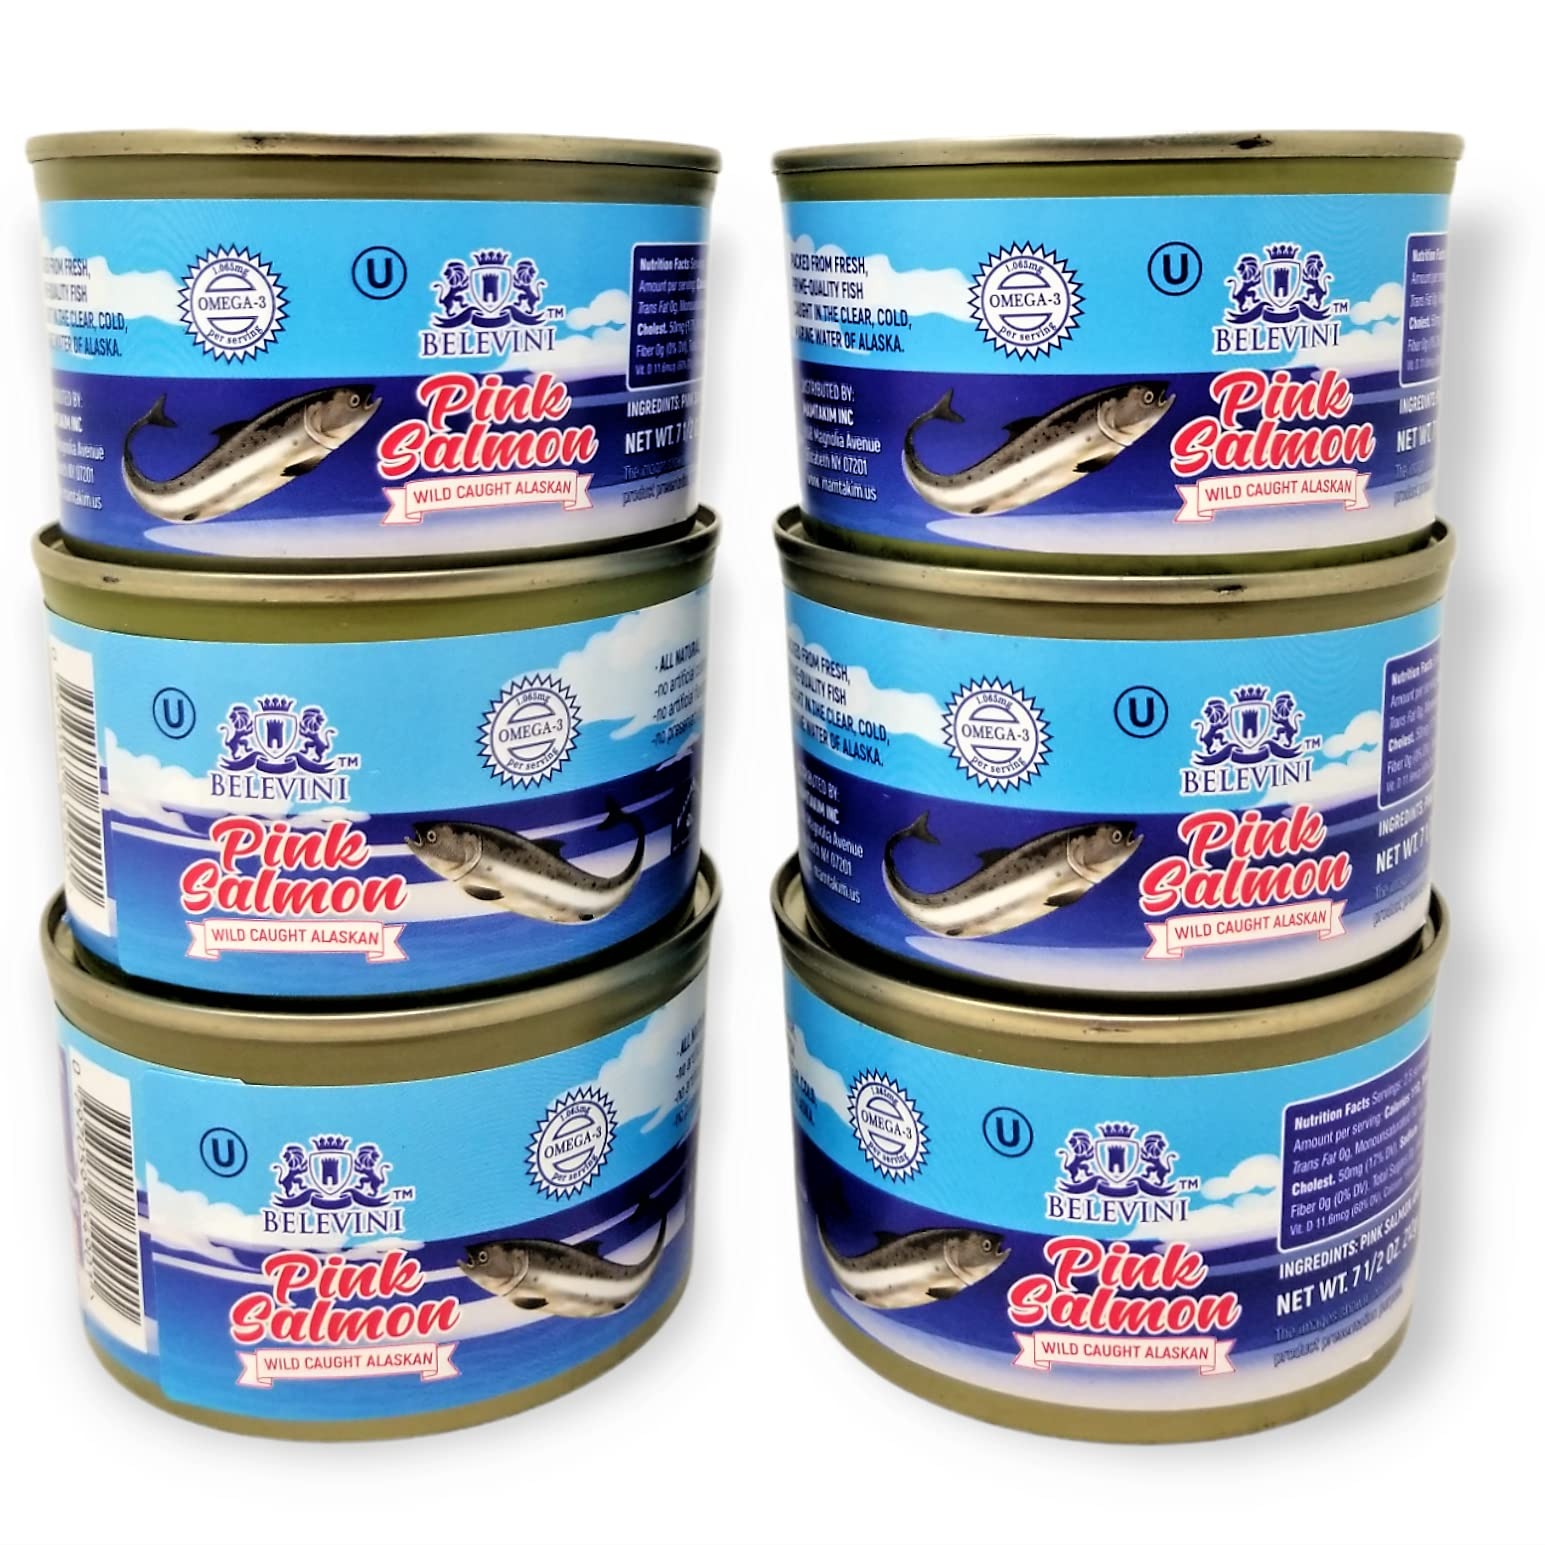
Item Name: Belevini Pink Salmon Canned Wild Caught Alaskan 212g/7.4 Oz Natural Source of Omega-3 Fatty Acid, Rich in Protein, Ideal for Keto Diet & Paleo Diet (Pack of 6)
Bullet Point 1: ALL NATURAL: No artificial colors, No artificial flavors, No preservatives. Only pink salmon and salt. Non GMO.
Bullet Point 2: BENEFITS OF EATING PINK SALMON: Support immune function, support brain health, heart health, reduce inflammation, boosting mood. That’s all because of richness of Omega-3 Fatty Acids, DHA & EPA. Salmon is the king of healthy food.
Bullet Point 3: DELICIOUS TASTE: Packaged from fresh, prime quality wild fish caught in the clear, cold marine water of Alaska.
Bullet Point 4: DIET FRIENDLY: It's just 110 calories per 1 serving of product (85 gram). Protein - 17g, Fat - 4g includes Omega-3 fatty acids and Vitamin D.
Bullet Point 5: PRODUCT INFO: Product of USA. Caught in Alaska. Expiration date printed on bottom of the can.
Product Description: Pink salmon is a migratory fish of the salmon family. Like all representatives of this family, pink salmon has an additional fin, which is located between the dorsal fin and tail. Other distinctive features of this fish include a white mouth, large black oval spots on the back. The light blue color of males during migration to spawning grounds (from the oceans to fresh rivers and lakes) changes to pale gray behind, while the abdomen becomes yellowish white (in some individuals a greenish tint). In addition, they have a quite distinguishable hump on their back, because of which this species got its name, as well as large teeth on the jaws. Pink salmon has the largest caviar - in diameter it reaches 6 mm or more. Each individual lays an average of 1500-2000 light orange eggs. The average weight of pink salmon is 1.5-2.2 kg (the record holder is pink salmon, which has reached a length of 76 cm and weighs 6.8 kg). Pink salmon feeds on small fish, fry and crustaceans. Pink salmon does not live long - 1.5-2 years, spawns once in a lifetime, after spawning all fish die.<br> Pink salmon is the smallest representative of the Pacific salmon. Under normal conditions, the fish has a blue-green or bluish back, the sides are light silvery, and the belly is completely white.<br> Pink salmon contains almost all vitamins and useful elements. For example, it contains a lot of vitamin PP (nicotinic acid), which improves the activity of the gastrointestinal tract and the central nervous system. This fish also contains vitamin B12, sodium, calcium, fluorine, sulfur, phosphorus, iodine, as well as omega-3 polyunsaturated fatty acid. Experts recommend that to maintain the optimal balance of essential nutrients in the body and to prevent cardiovascular diseases, regularly eat pink salmon meat.
Value: 44.8
Unit: Ounce

Price: 39.48